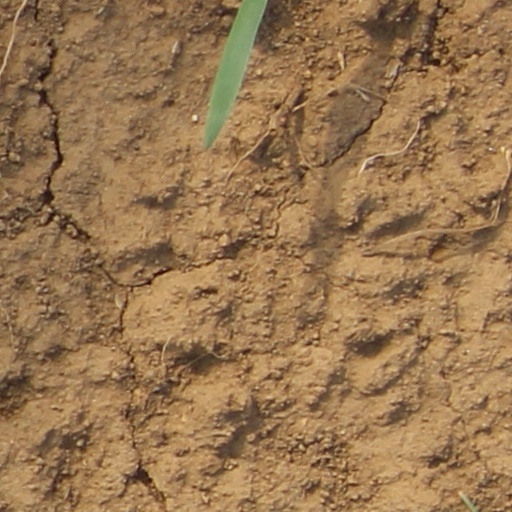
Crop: wheat